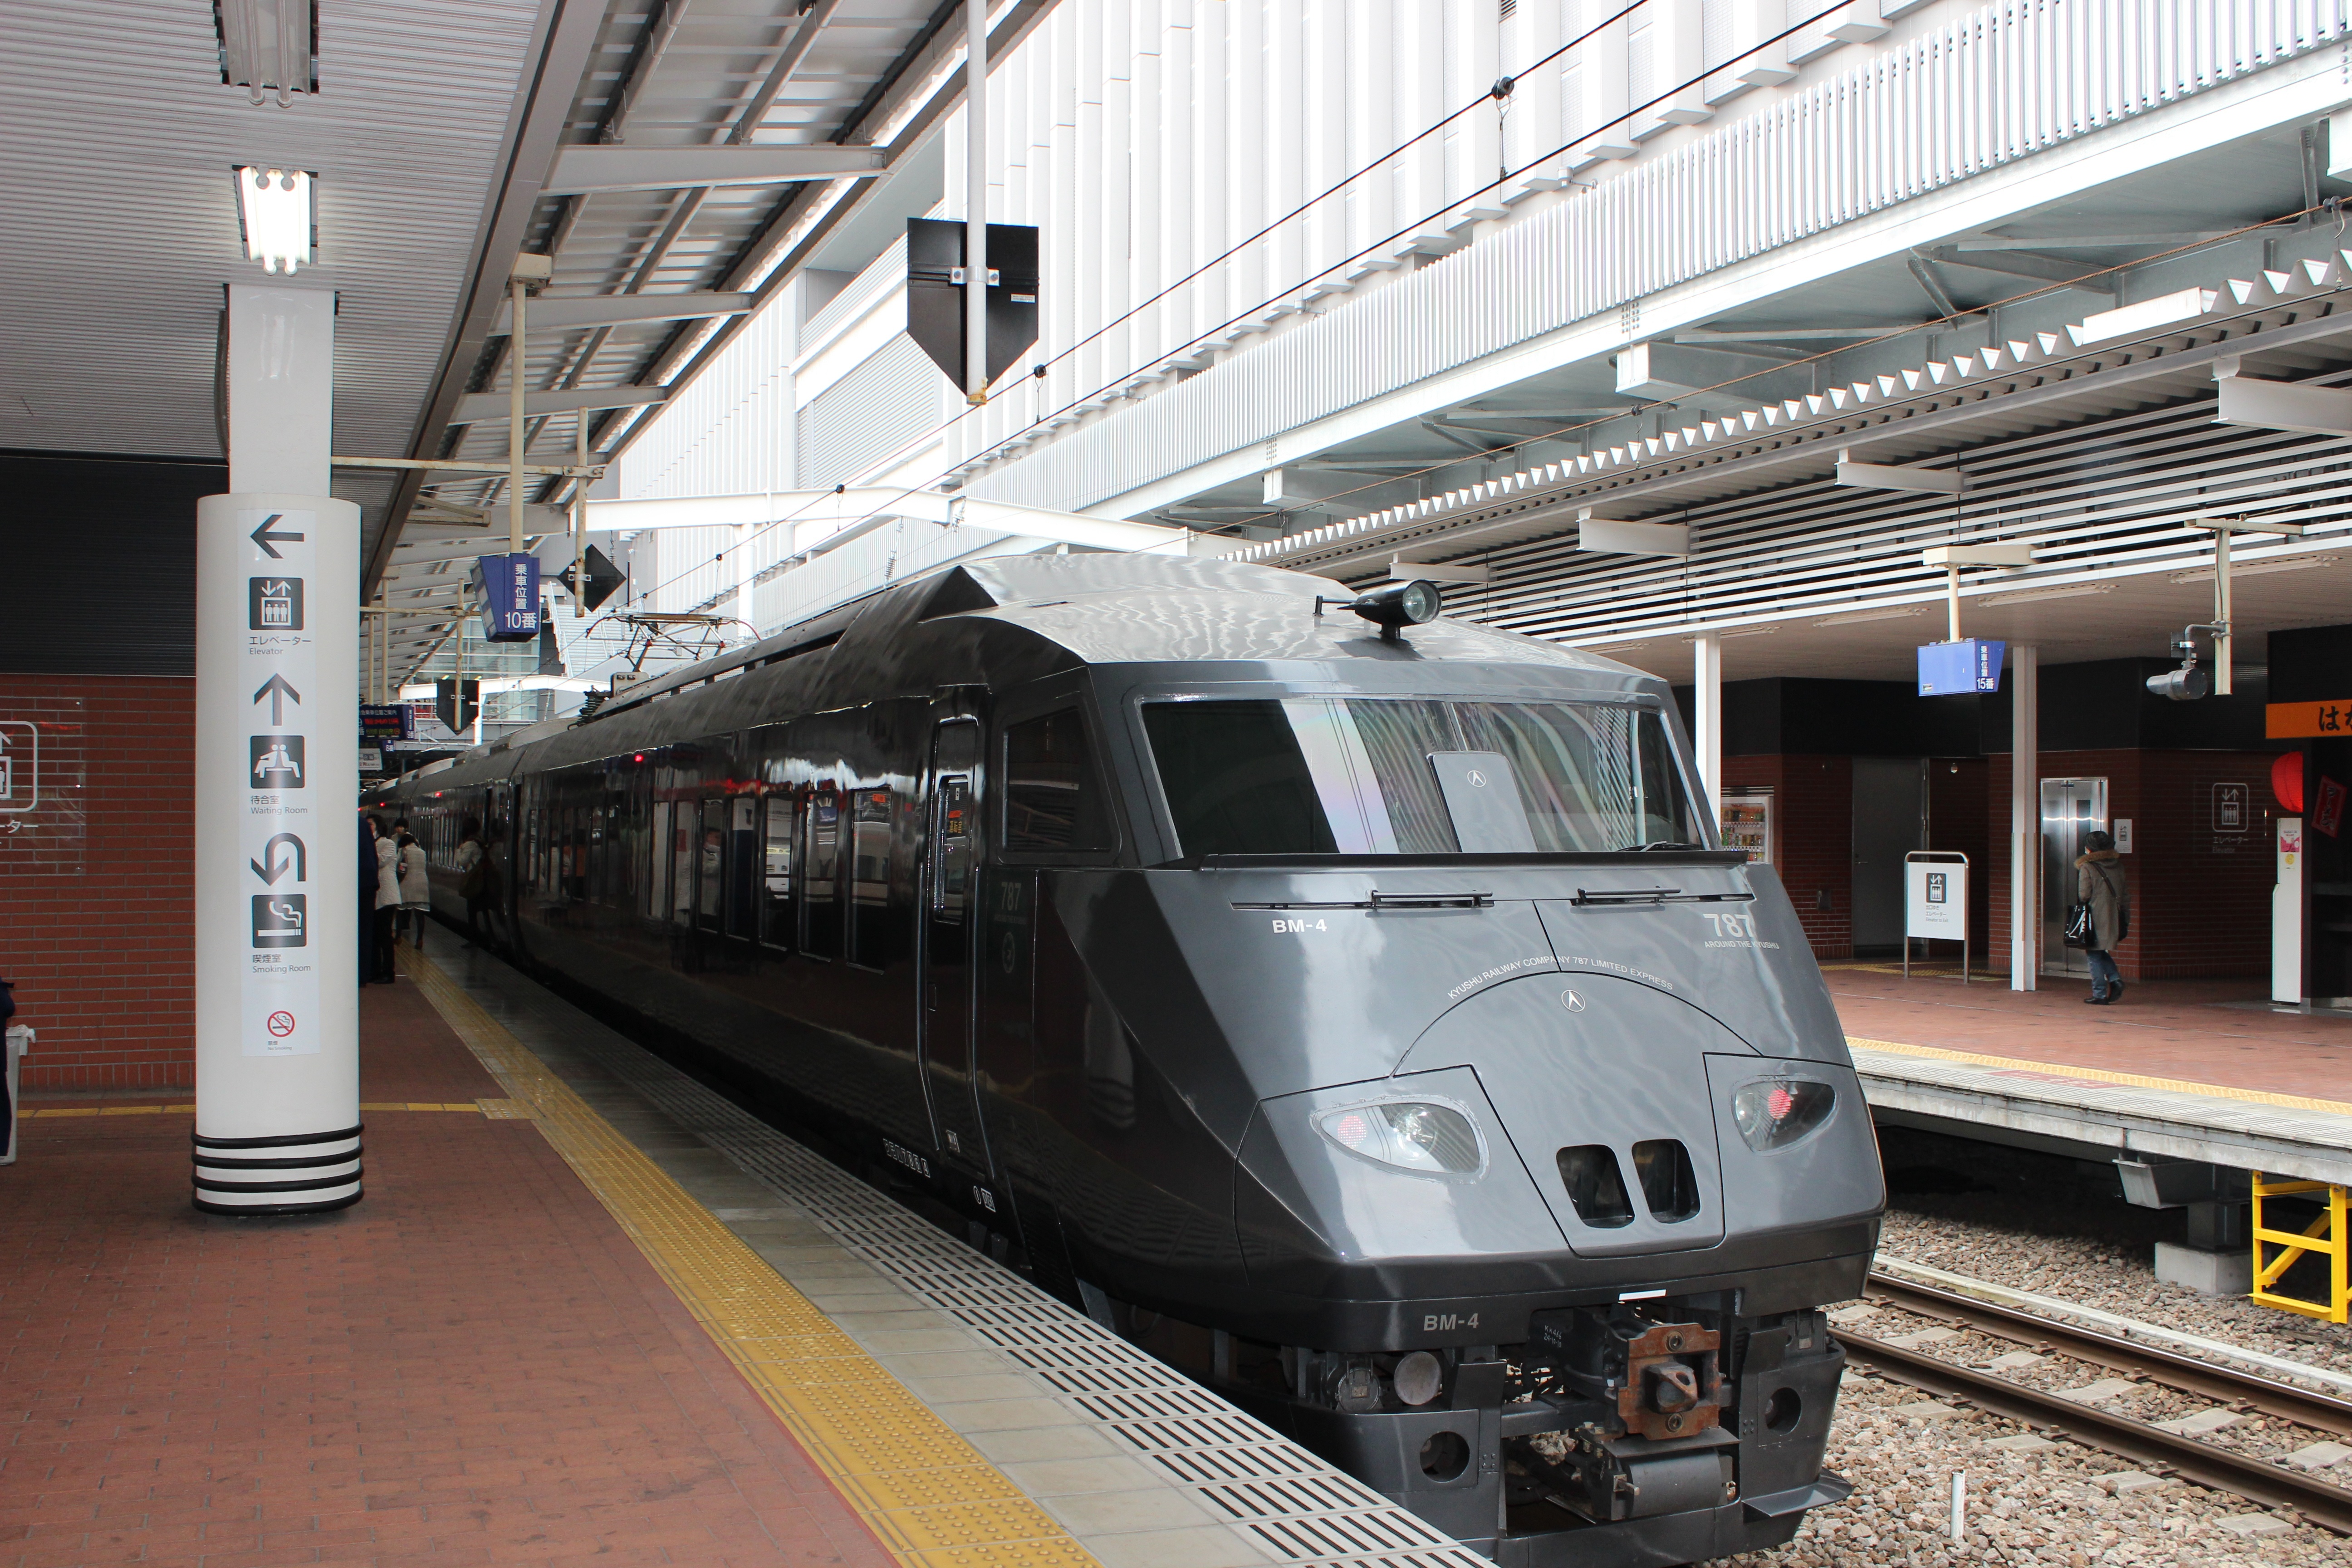
train, transport, vehicle, train station, public transport, locomotive, passenger, rail transport, tgv, bullet train, land vehicle, rolling stock, metropolitan area, rapid transit, railroad car, passenger car, high speed rail, jr kyushu, hakata station, 787 system